Muckhart

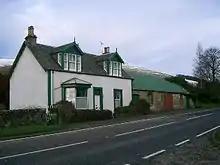
Hillcrest at Baldiesburn

Somewhat depleted in size, this small hamlet on the main road west of the Pool of Muckhart now has only two houses. It has lost several buildings but was previously a small industrial centre. Of interest, the sheds still attaching the eastern building were built as a blacksmith's c. 1700. The building to the west was a carpenter's, but most of its sheds are now gone. The buildings on the south side of the road were removed when the main road was straightened c.1970. Also obliterated by this roadworks, the village curling pond stood some further west.